Sessenheim

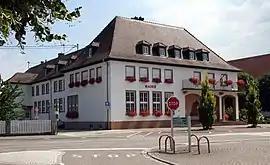
Town hall

Sessenheim is a commune in the Bas-Rhin department in Grand Est in northeastern France.